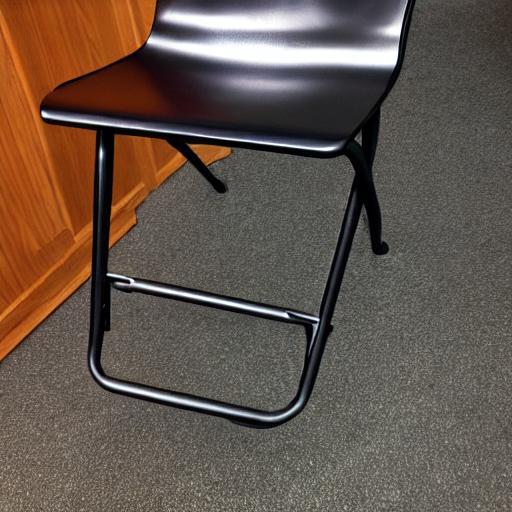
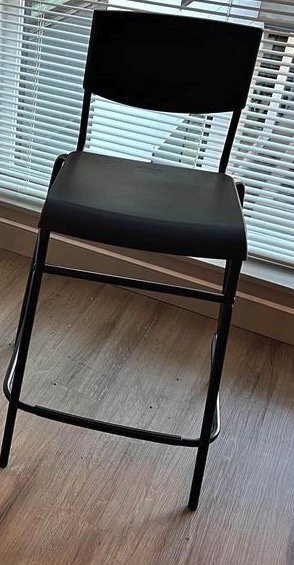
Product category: stool
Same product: no